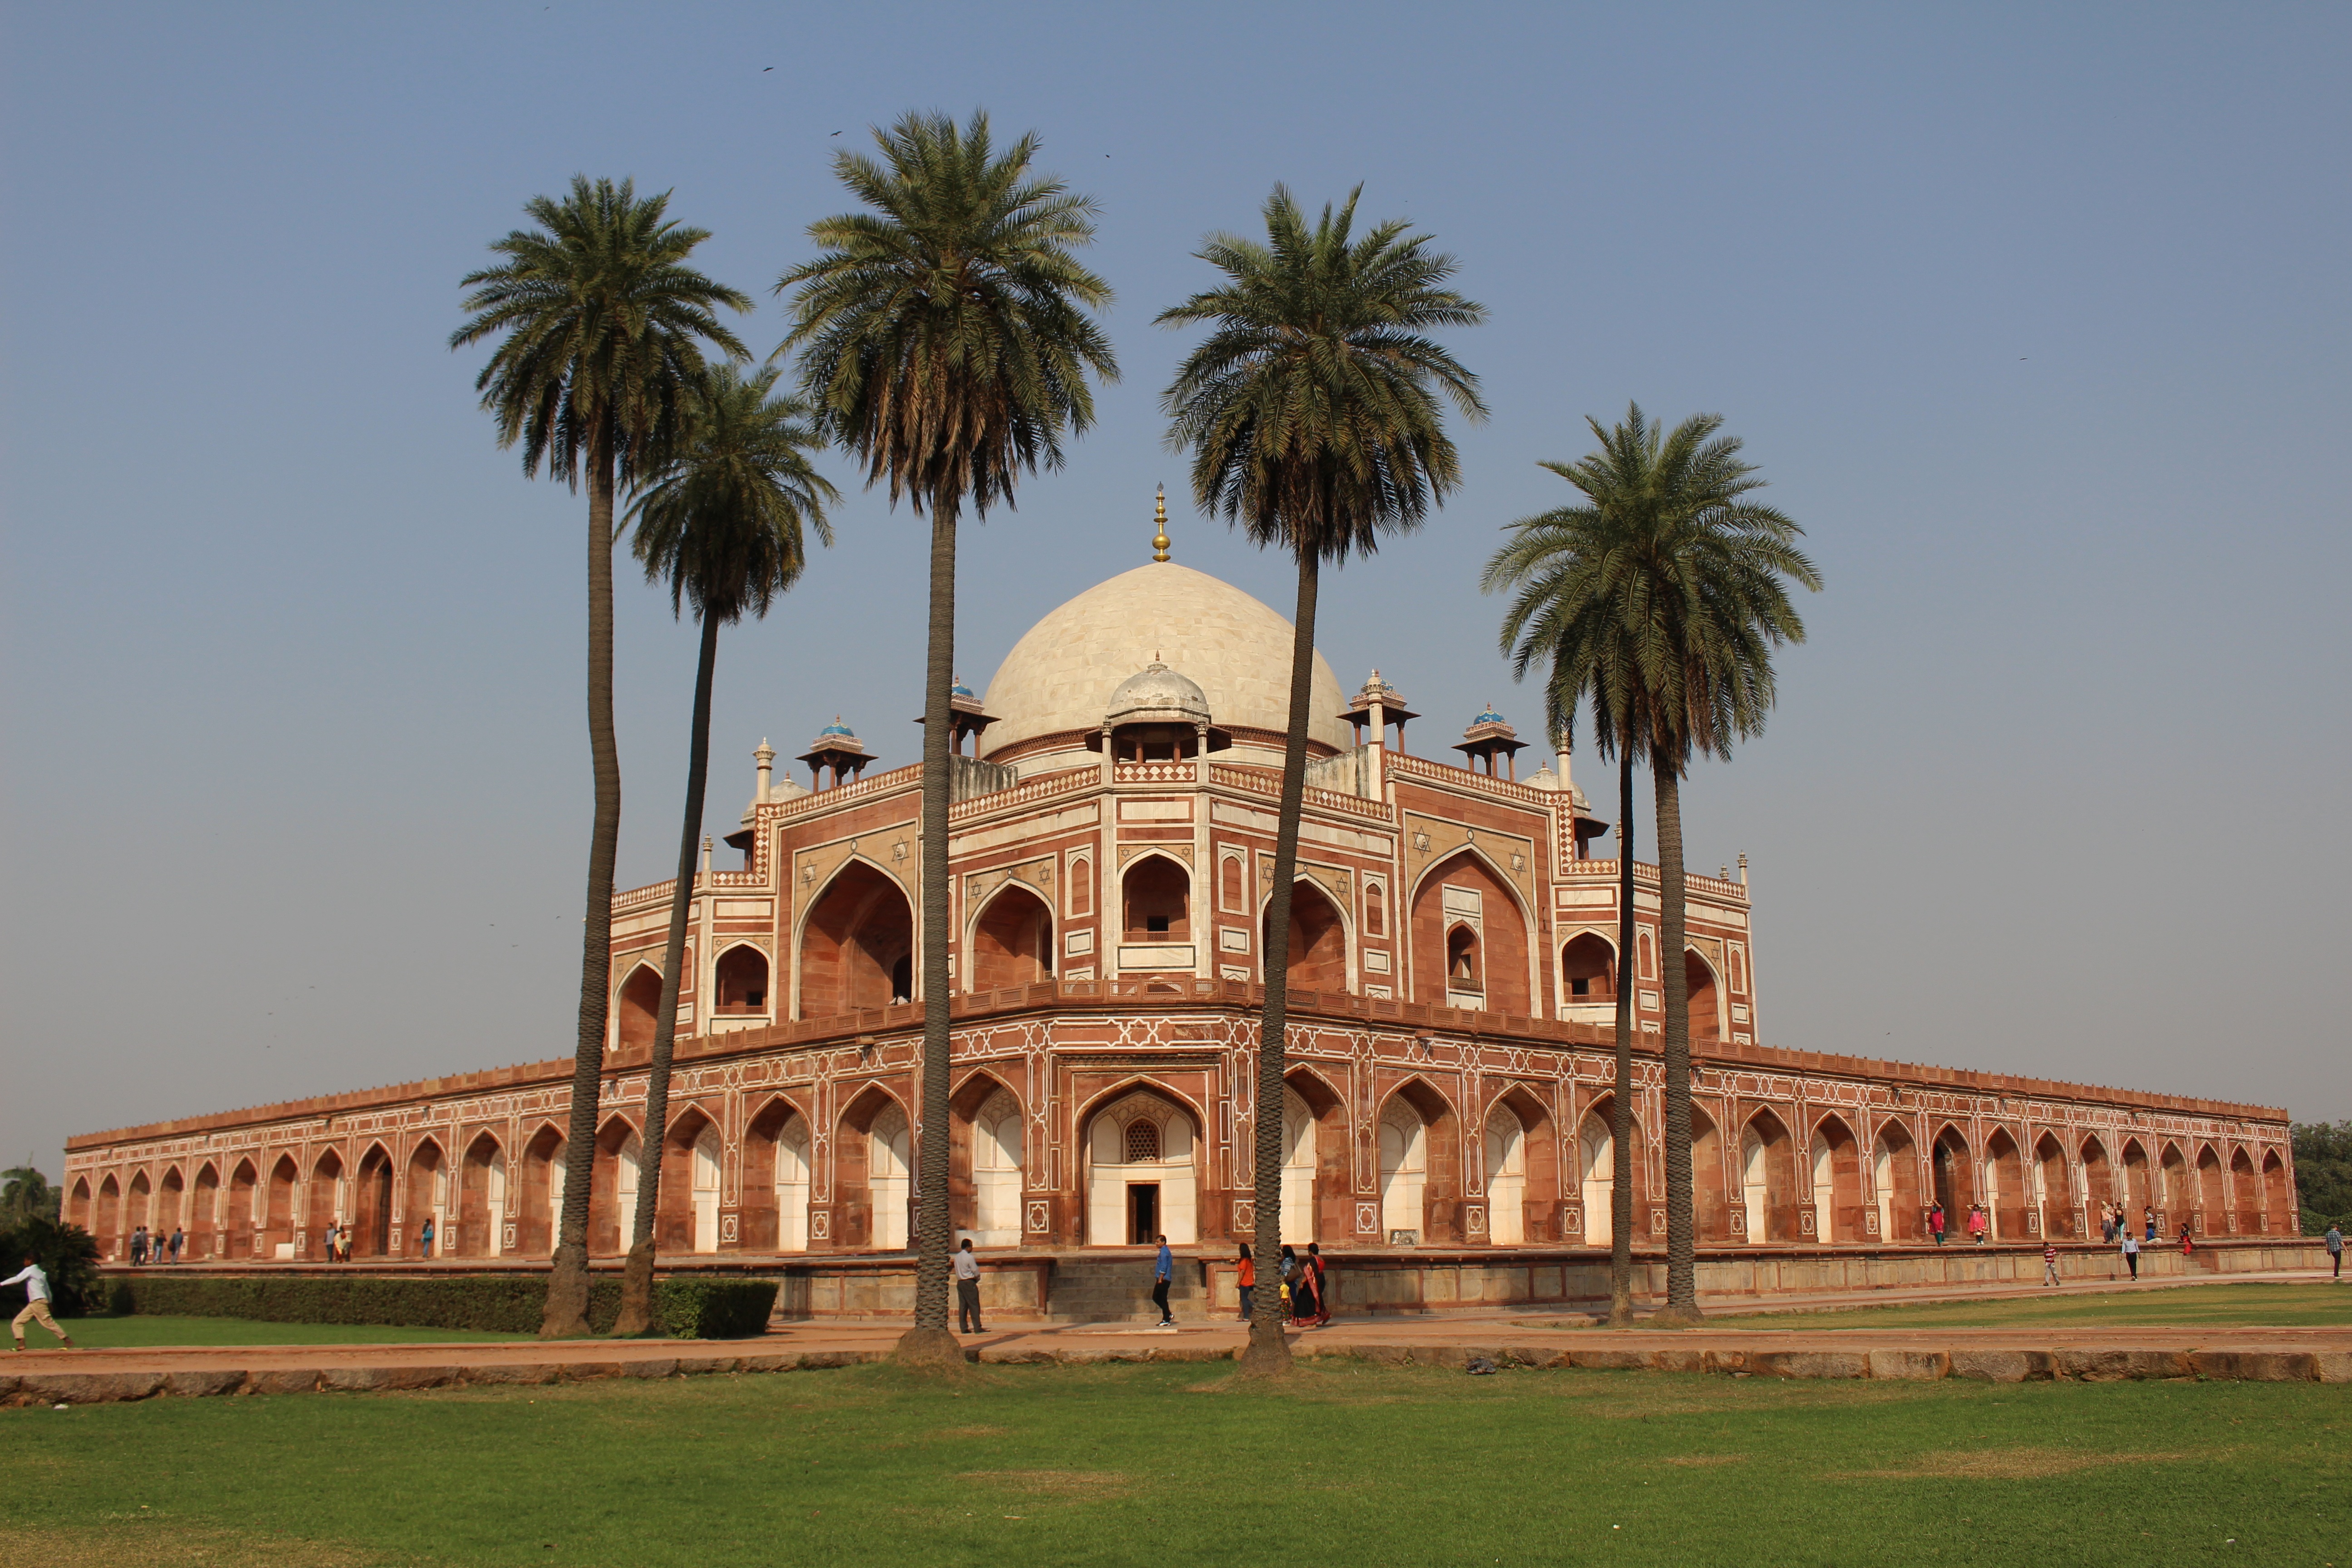
tree, architecture, building, palace, old, monument, vacation, religion, ancient, landmark, place of worship, archaeology, ruins, archeology, heritage, unesco, tomb, estate, delhi, archaeological, ancient history, arecales, palm family